Alexander Henderson of Press

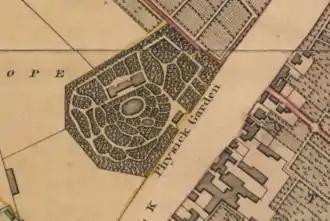
The house in the Physic garden on Leith Walk - detail of John Ainslie's map 1804

He was from an affluent family who owned Press Castle a 650-acre estate near Coldingham.